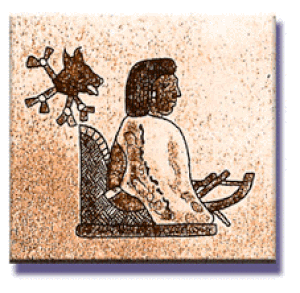
Nezahualcoyotl Acolmiztli, surnommé Yoyontzin, naquit et mourut à Texcoco, ville située dans la vallée de Mexico au Mexique. Il fut le dirigeant de cette ville et du peuple acolhua de 1431 à 1472. Également poète, architecte et philosophe reconnu, il fut une des personnalités les plus importantes de la Mésoamérique postclassique.